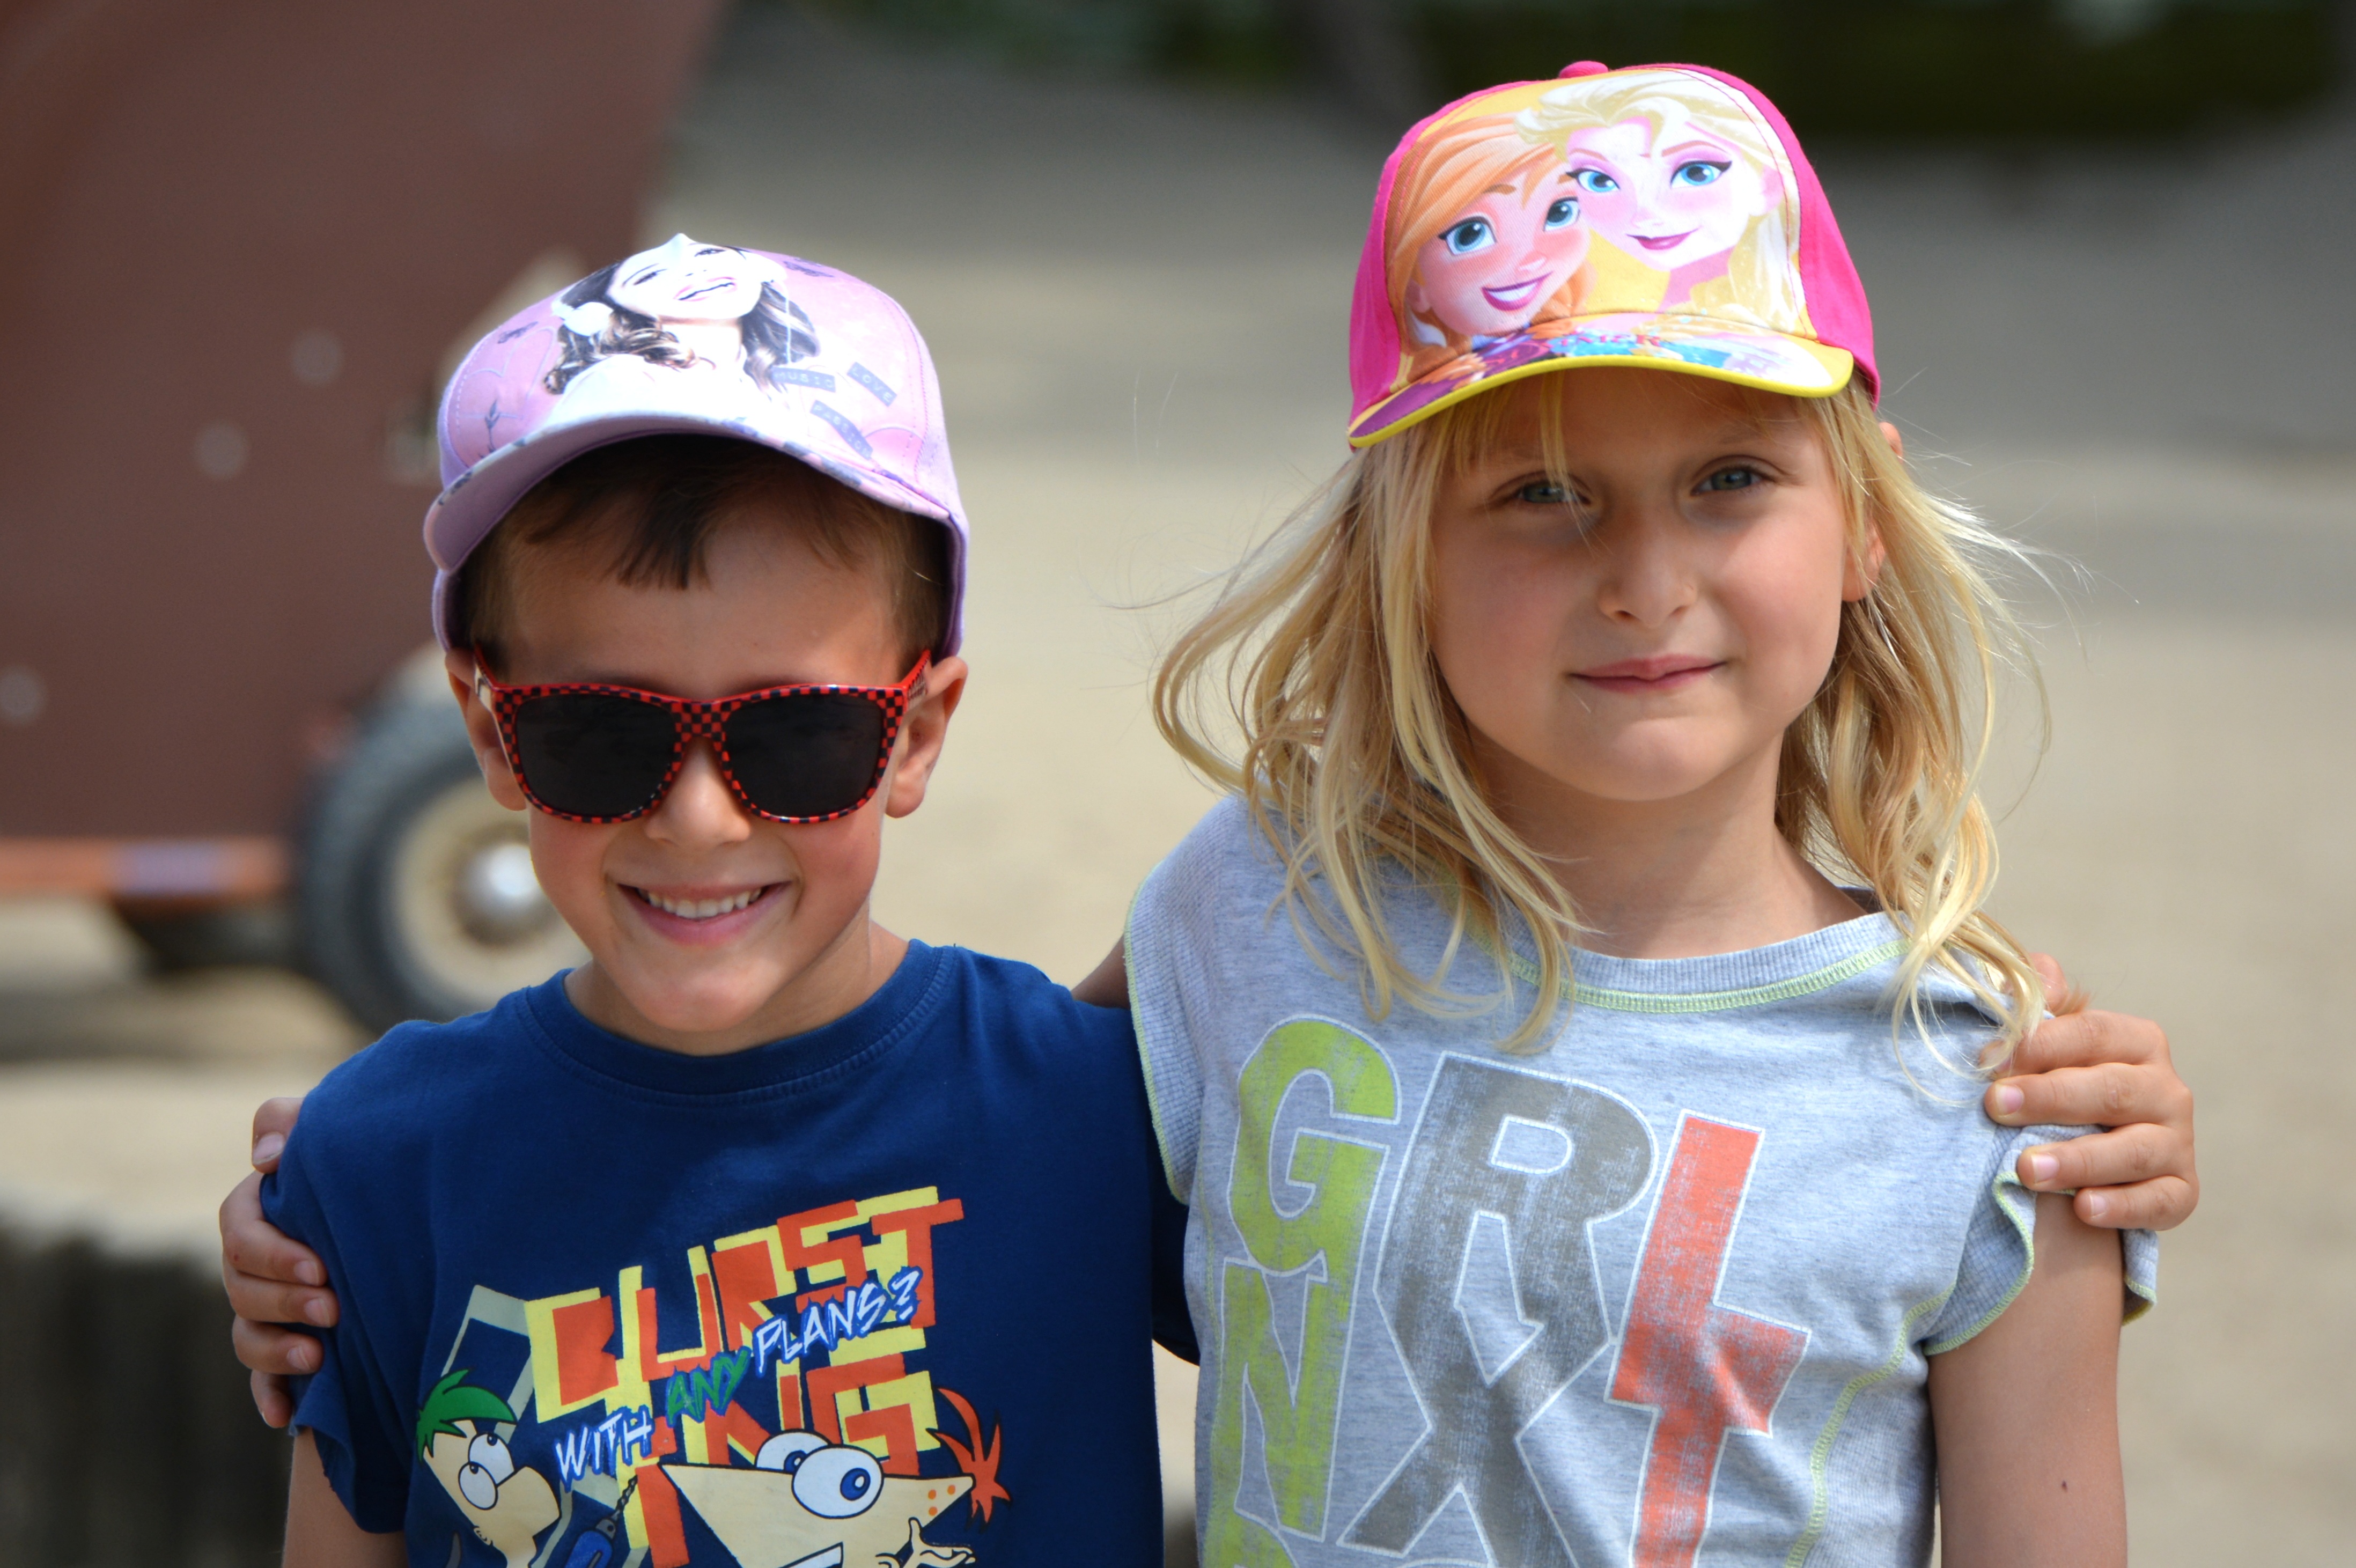
people, girl, boy, spring, child, friendship, race, children, fun, toddler, day